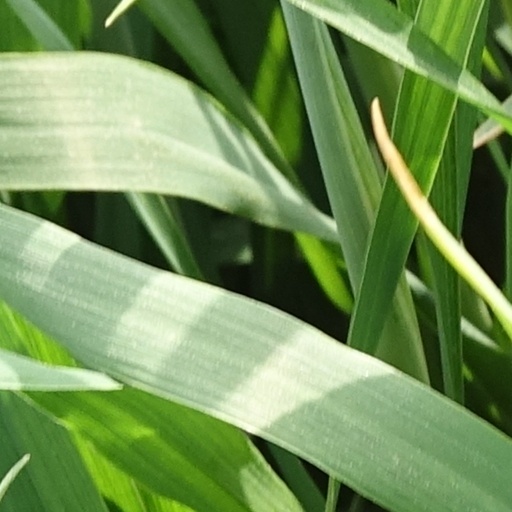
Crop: wheat